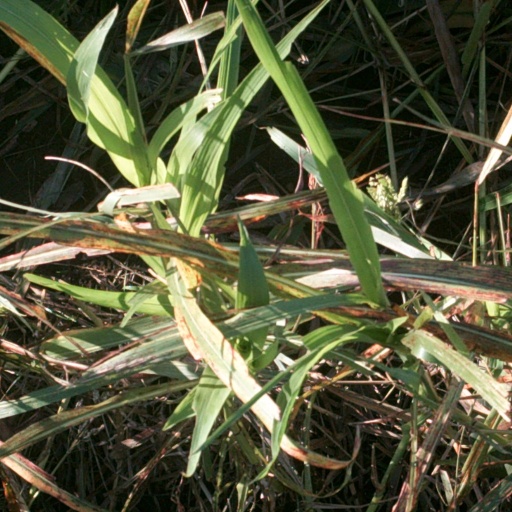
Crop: sorghum